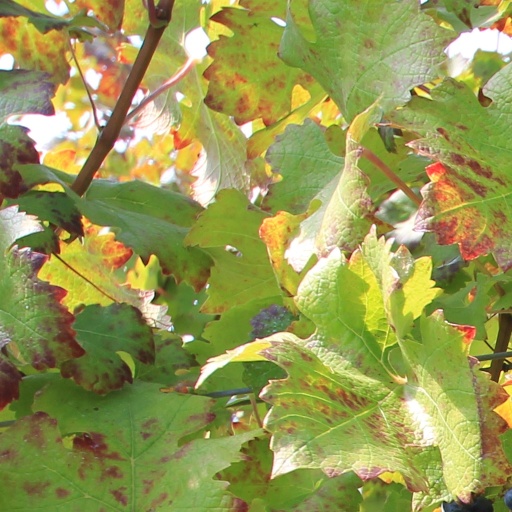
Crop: grape